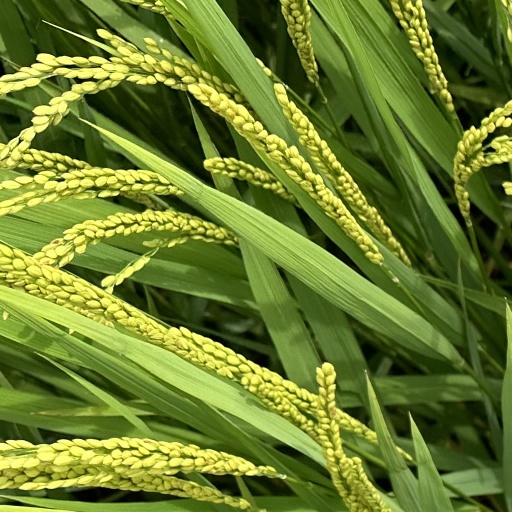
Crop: rice